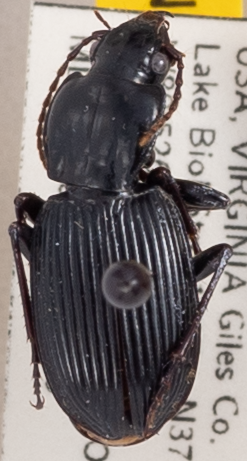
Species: Pterostichus tristis
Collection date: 2022-09-06
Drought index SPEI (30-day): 0.612
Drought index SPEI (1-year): -0.842
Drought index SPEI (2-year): -0.3